2017–2019 Saudi Arabian purge

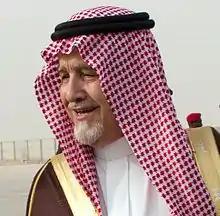
Fahd bin Abdullah

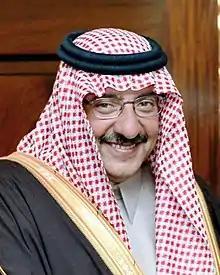
Muhammad bin Nayef

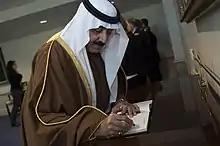
Mutaib bin Abdullah

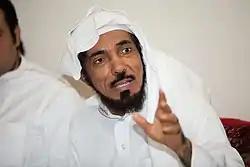
Salman al-Ouda

According to Sam Blatteis, Middle East Public Policy Manager for Deloitte and a former Google head of public policy in the Persian Gulf, "This is the closest thing in the Middle East to glasnost"; other businessmen have compared the purge to Russian president Vladimir Putin's politically motivated attacks on Russian oligarchs. "The Economist" likened the purge to the anti-corruption campaign under Xi Jinping, General Secretary of the Chinese Communist Party. Thomas Friedman at "The New York Times" called it Saudi Arabia's Arab Spring.